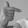
ASL letter: T